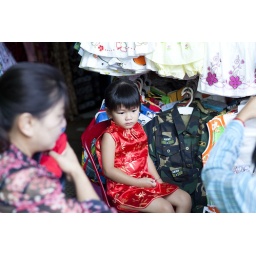
Little girl sitting in her parent's store at the Russian Markets, Phnom Penh